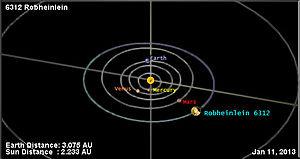
(6312) Robheinlein est un astéroïde de la ceinture principale d'astéroïdes.